Question: Please indicate a possible affordance area of the throw_frisbee that can be used for throwing
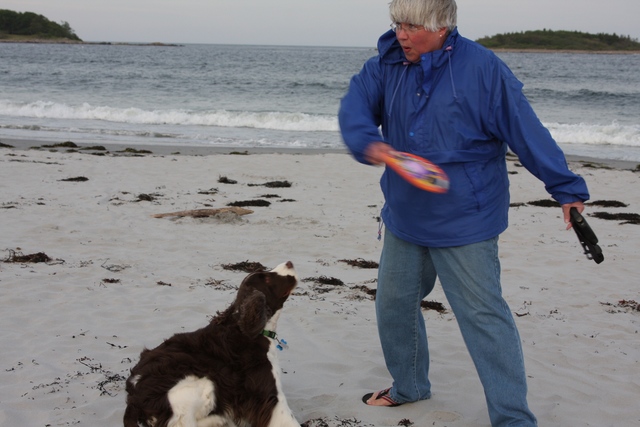
Answer: [356.5, 128, 457.5, 203]